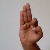
The image shows a hand gesture representing the letter 'F' in Indian Sign Language.